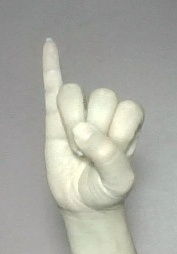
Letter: meem